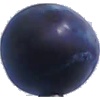
Label: Plum 3